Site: brandenburg
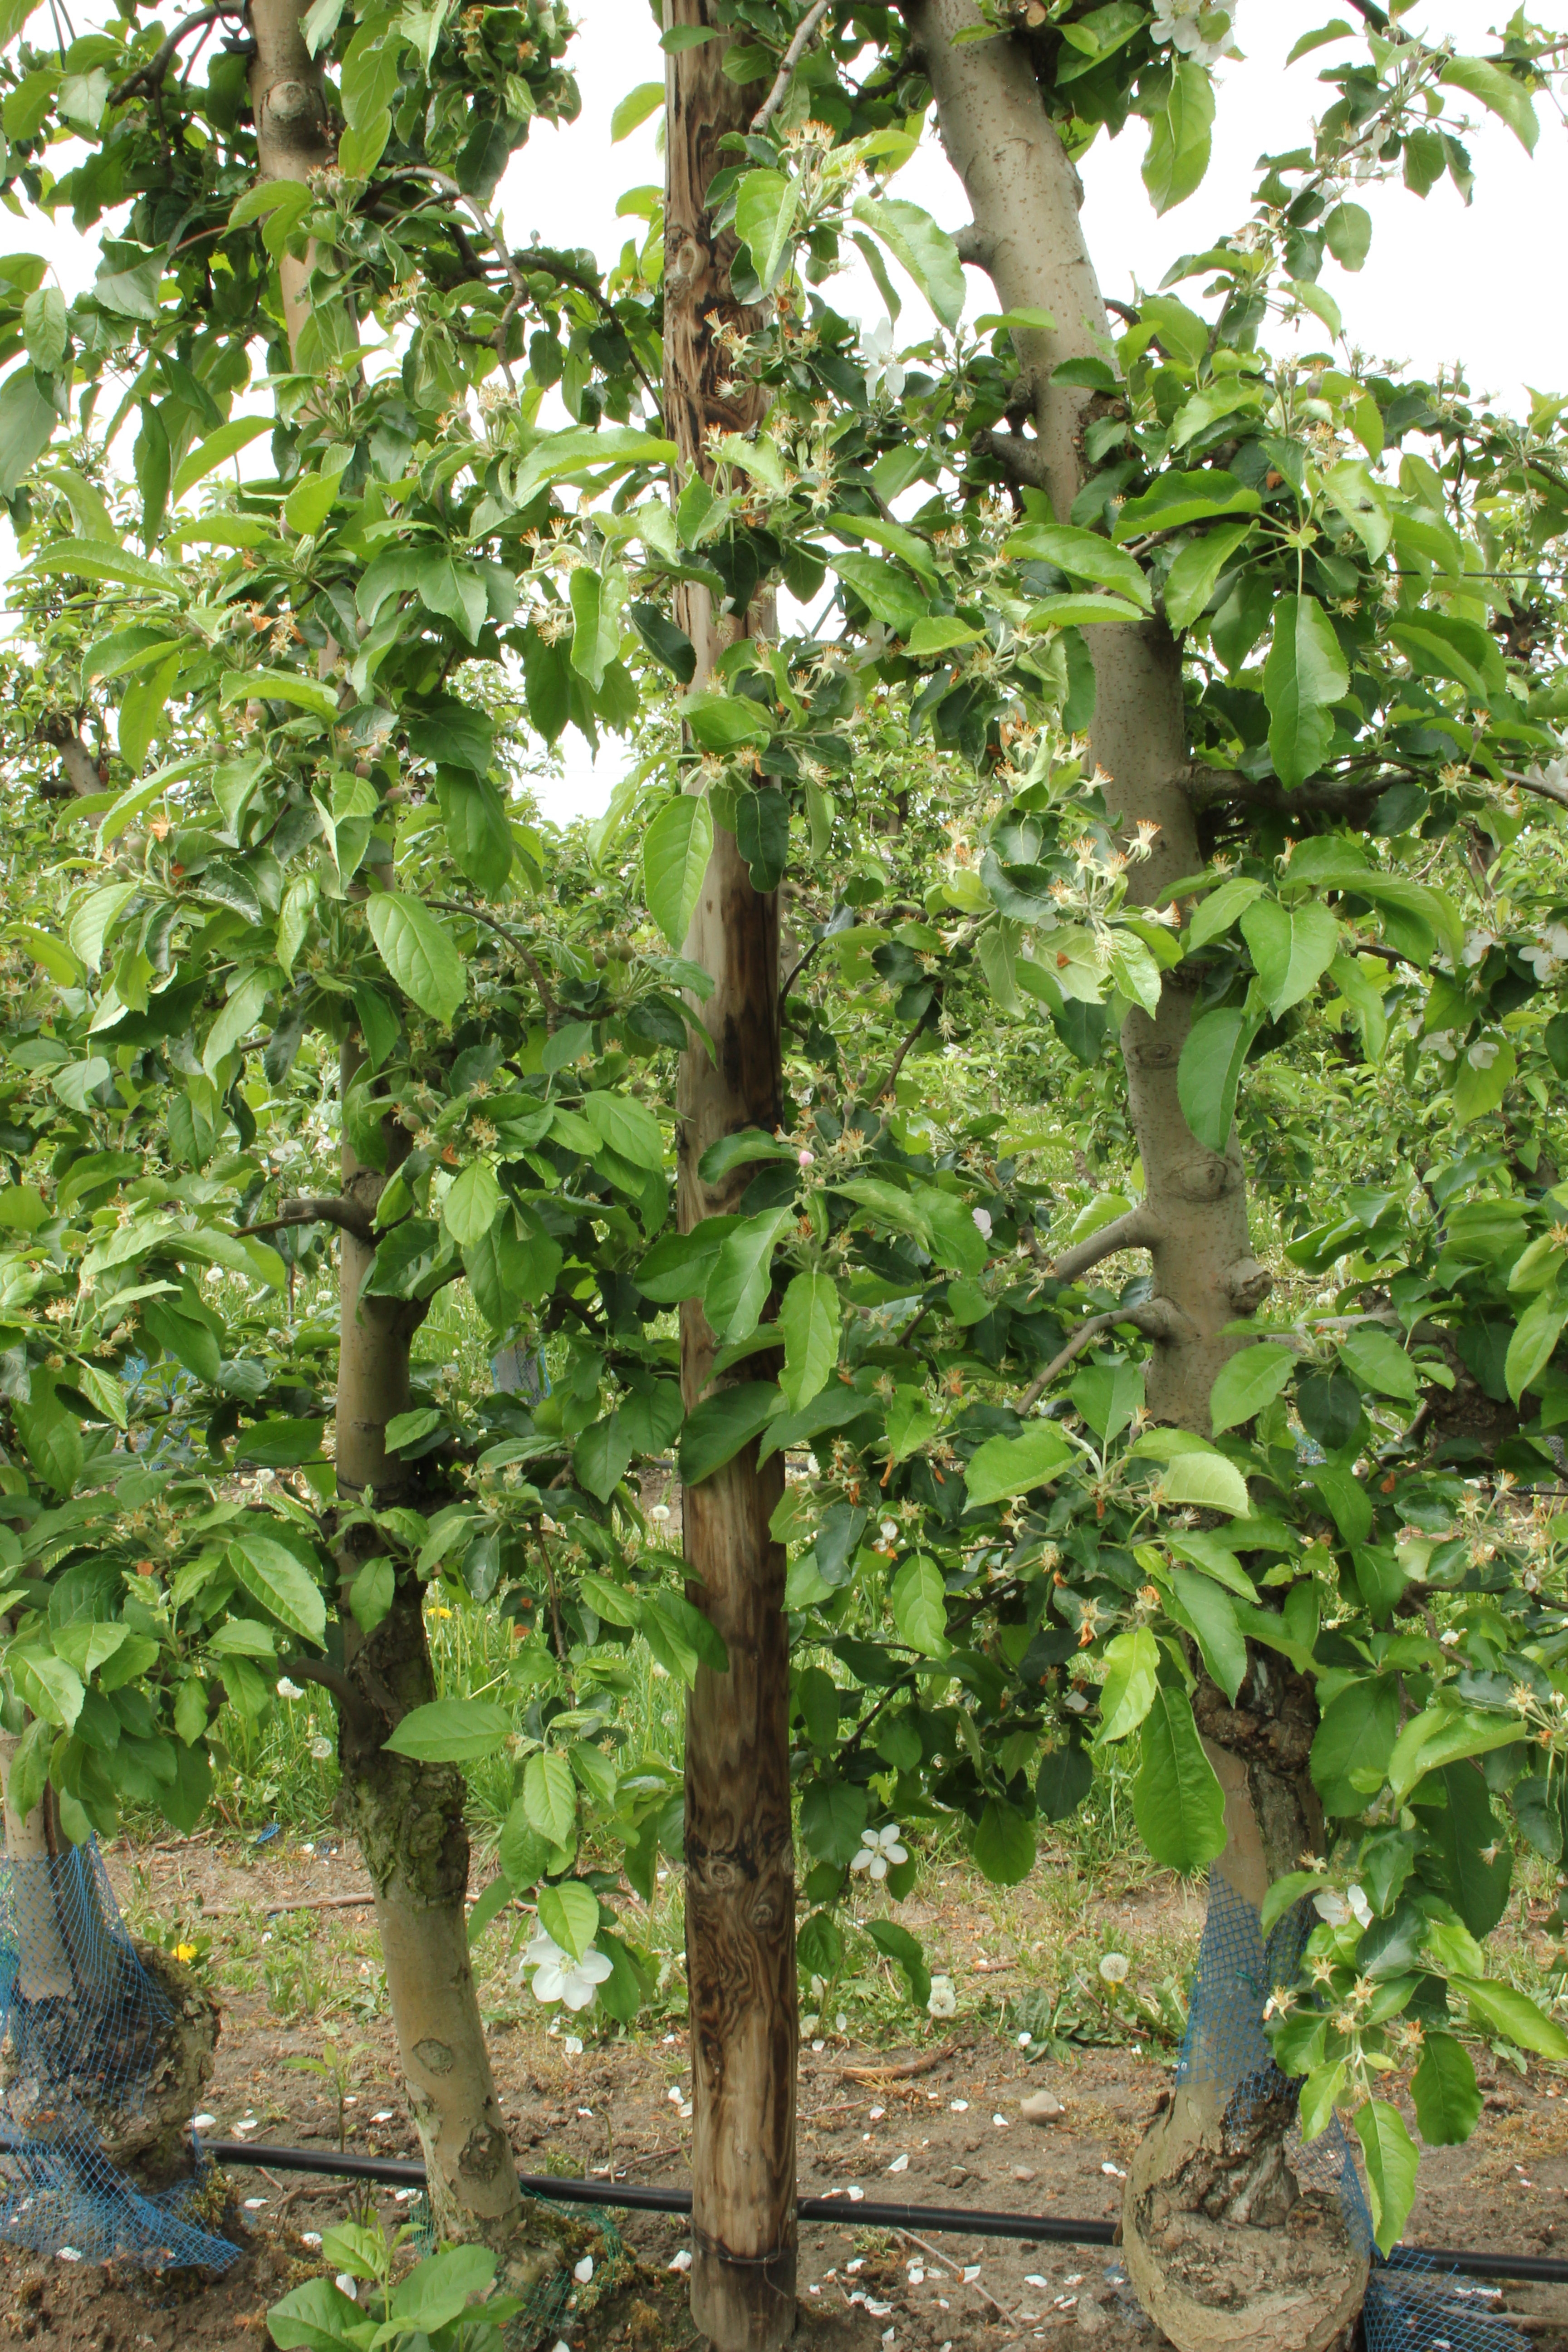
Growth stage (BBCH 67): Flowering